2016 FA Cup final

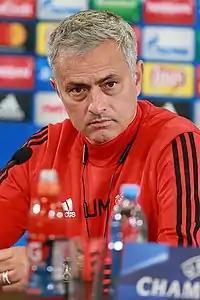
José Mourinho (pictured) replaced Louis van Gaal as Manchester United manager days after the final.

Rooney was named man of the match and expressed admiration for his opponents: "It was a great advert for the Premier League. Credit to Palace, they’ve had a tough end to the season". His manager van Gaal reflected on the significance for Manchester United and his own success, saying "It is fantastic to win this title for the club, for the fans, and also for me because I now have won the cup in four countries, and not many managers have done that." Crystal Palace defender Delaney was gracious in defeat, suggesting Manchester United had deserved their victory: "They were the better side on the day, we didn't do ourselves justice. Fair play to them, no hard feelings from my part." Pardew was less magnanimous, highlighting the officiating that had gone against his side: "My players gave everything. Everything. And they deserved to win but the game is like that. We had a couple of decisions that went against us, big time. Connor was through, Wilfried had a penalty but I'm not going to bleat."